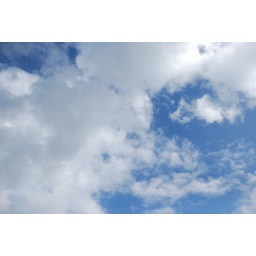
Oh my gosh! There IS blue sky in China!